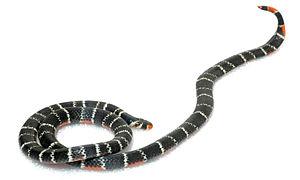
Hemibungarus calligaster, unique représentant du genre Hemibungarus, est une espèce de serpents de la famille des Elapidae.